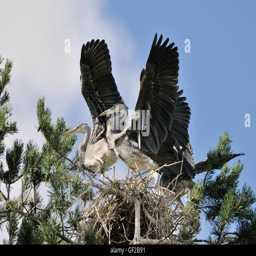
juvenile birds flapping wings in the nest